Boris Chirikov

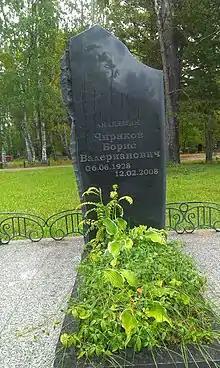
Grave of Boris Chirikov at the Yuzhnoye Cemetery.

He essentially invented the Chirikov standard map, described its chaotic properties, established its ubiquity, and found a variety of applications. The quantum version of this map provides canonical kicked rotator model and demonstrates the phenomenon of dynamical localization of quantum chaos, which has been observed, for example, in experiments with hydrogen and Rydberg atoms in a microwave field and cold atoms and Bose–Einstein condensates in kicked optical lattices.